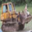
Label: tractor